Michael Ennis

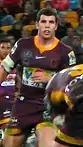
Ennis playing for the Broncos in 2008

Ennis's first season at the Brisbane club, in 2006, was cut short by a knee injury suffered in round 5 against the South Sydney Rabbitohs at Suncorp Stadium. While changing direction, Ennis snapped his anterior cruciate ligament and required a full knee reconstruction. Ennis missed the rest of the season, and subsequently, the premiership win in October. As 2006 NRL Premiers, the Brisbane Broncos travelled to England to face 2006 Super League champions, St Helens R.F.C. in the 2007 World Club Challenge. Ennis played from the interchange bench in the Broncos' 14–18 loss.